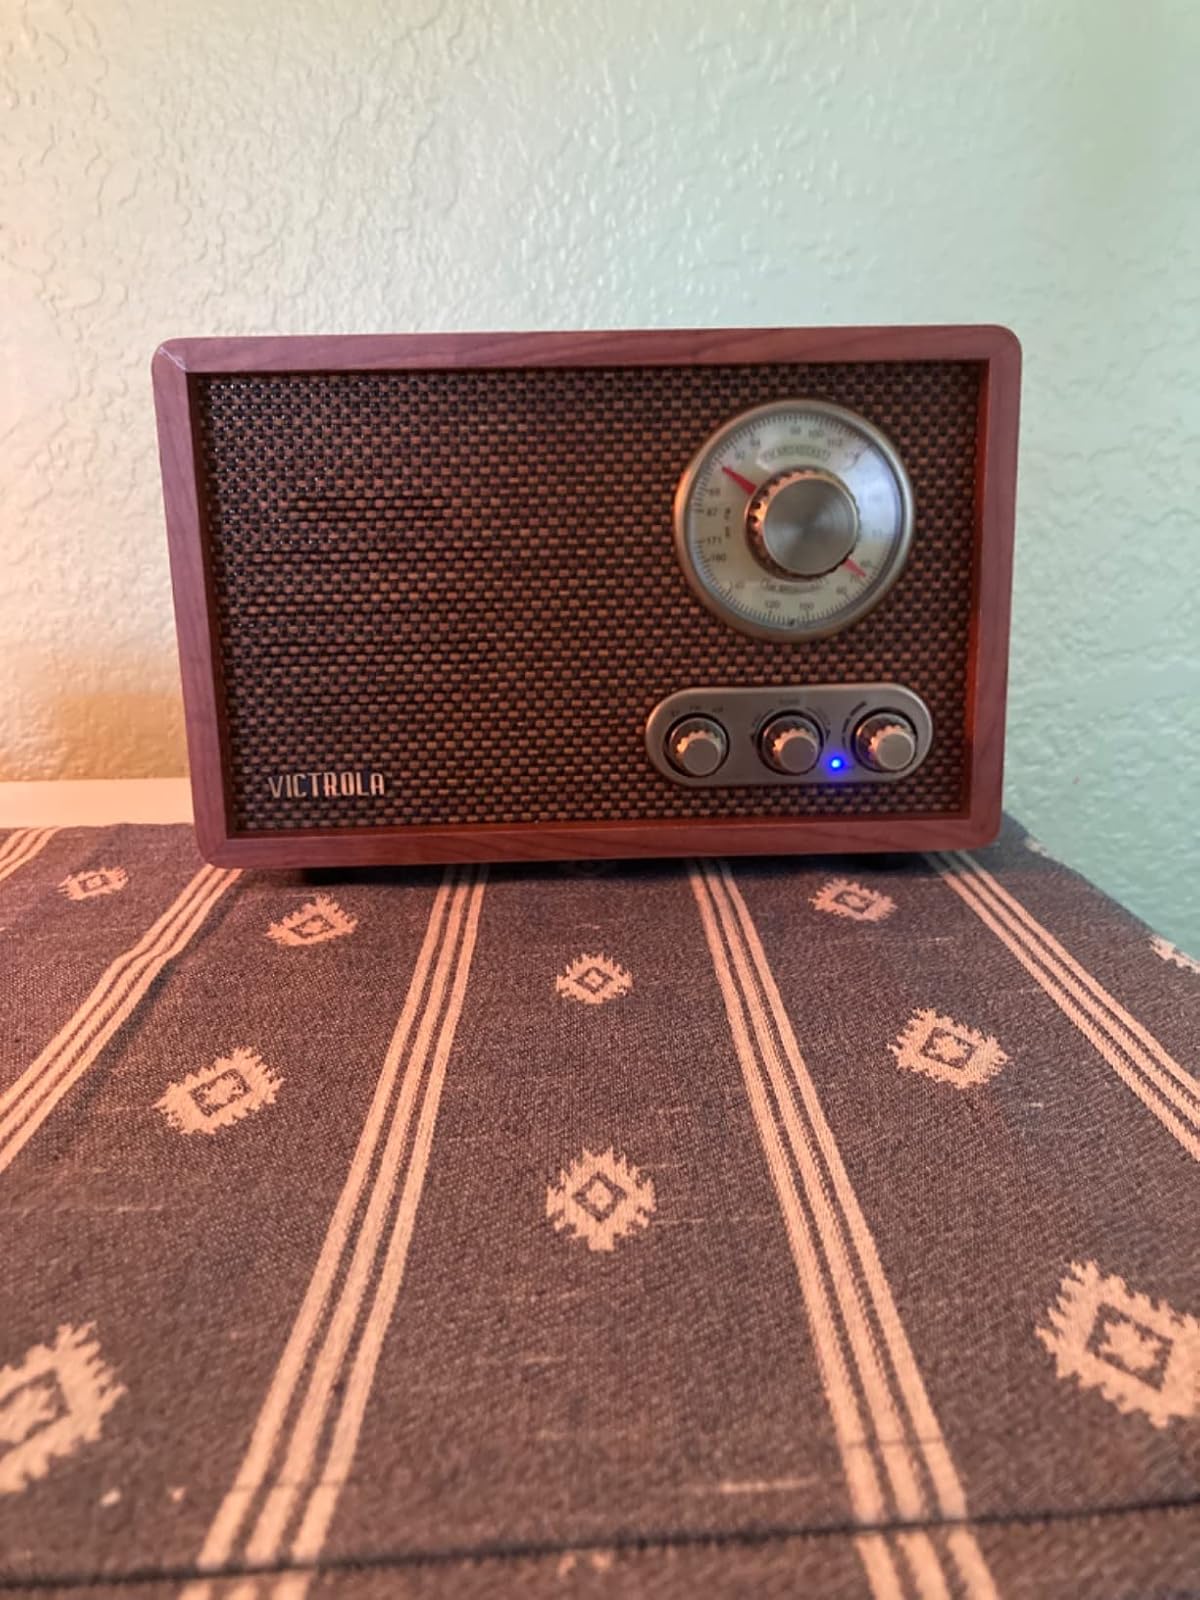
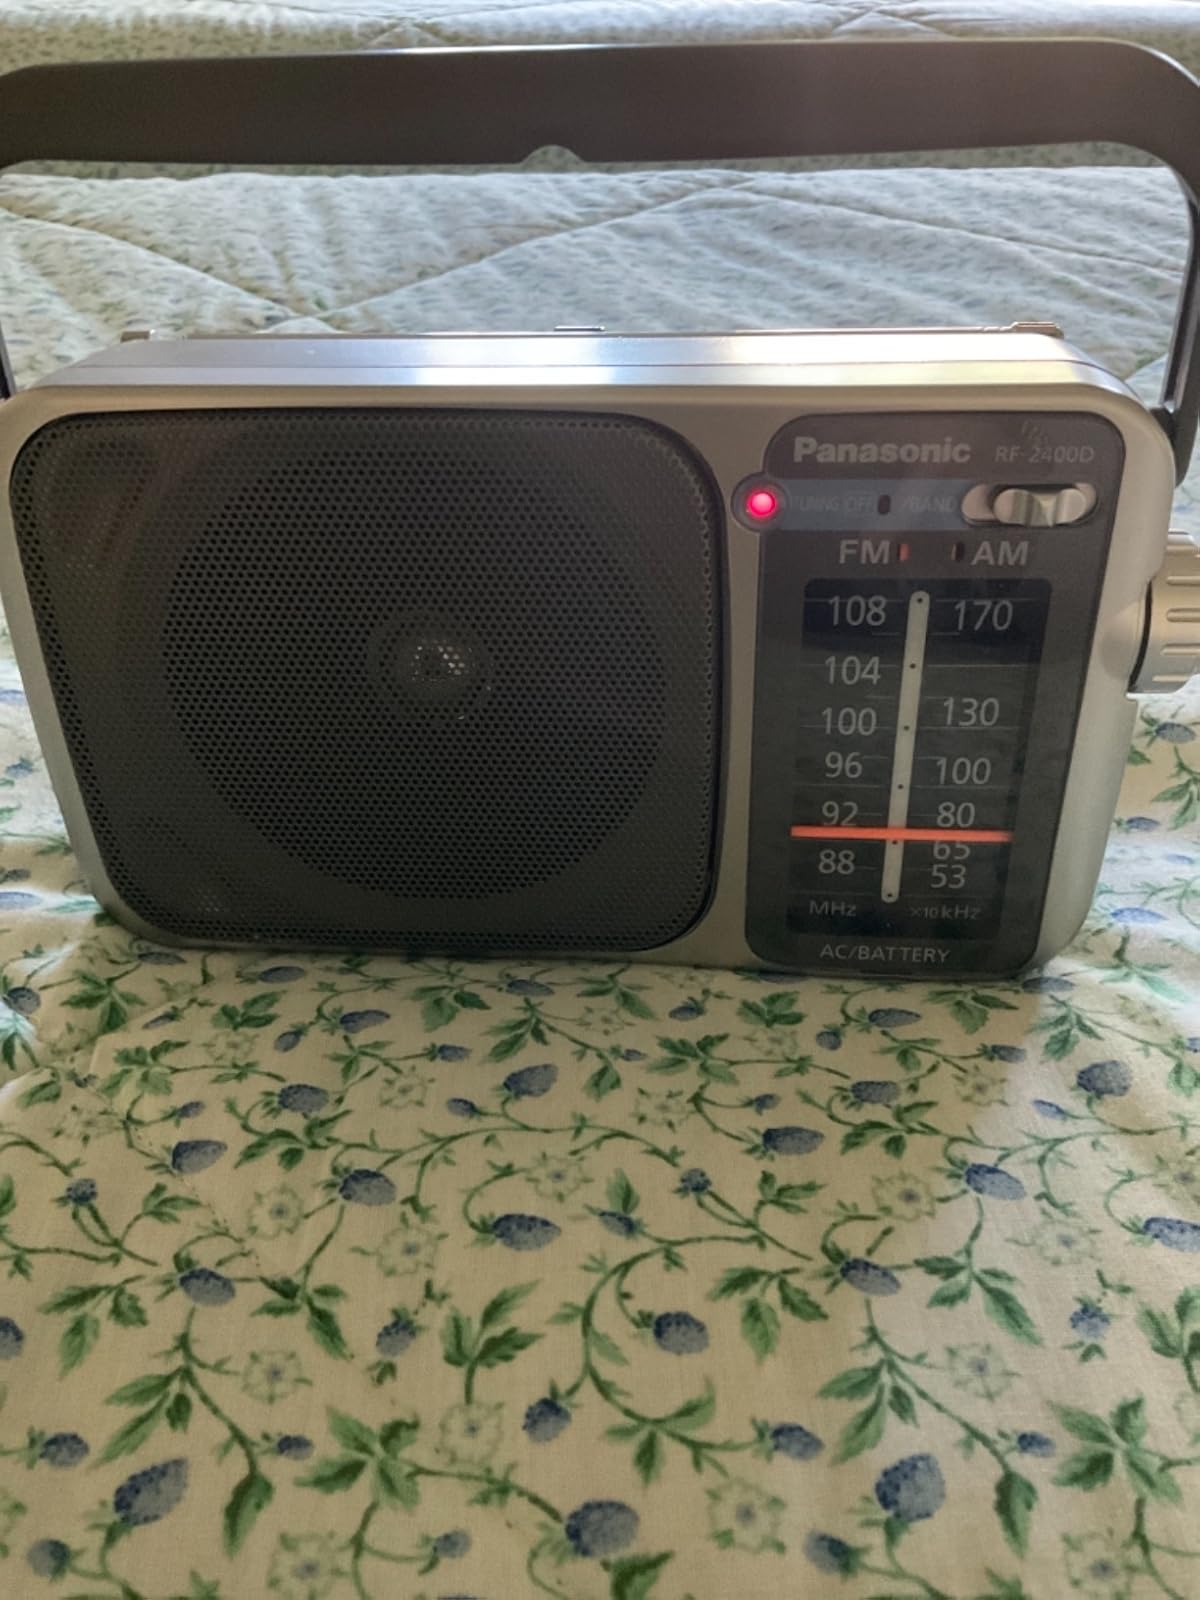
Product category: radio
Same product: no